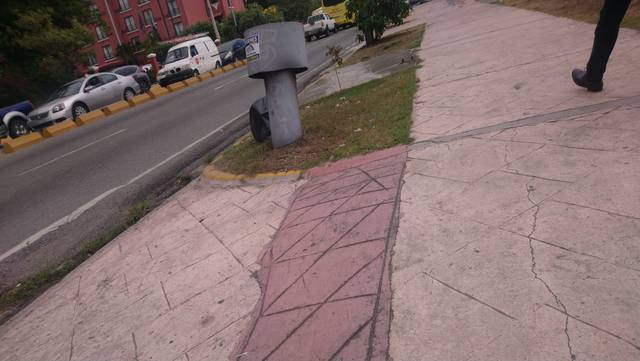
Region: Dominican Republic
Coordinates: 18.468, -69.911